Alfredo Perl

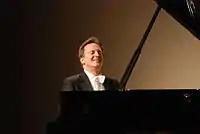
Alfredo Perl in Rheingau Musik Festival

Alfredo Perl (born in Santiago de Chile in 1965) is a Chilean-German classical pianist and conductor, best known for his recitals of Beethoven's sonatas.